Franz Gertsch

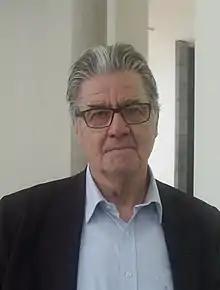
Gertsch in 2014

Franz Gertsch (8 March 1930 – 21 December 2022) was a Swiss painter and printmaker who was known for his large format photorealistic portraits and detailed studies of nature.